Mary Field (producer)

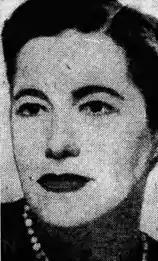
Mary Field, 1954.

Agnes Mary Field (married name Hankin; 24 February 1896 – 23 December 1968) was a British film producer and director, particularly associated with documentary, educational, and children's films.